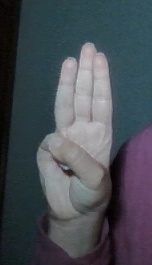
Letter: thaa